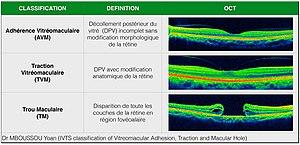
Classification des trous maculaires ( IVTS 2013)
Le trou maculaire est une affection qui touche la rétine. Il se caractérise par une déhiscence ronde de pleine épaisseur, qui survient au niveau de la fovéa.